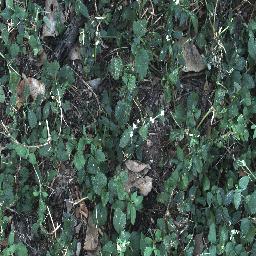
Label: negative